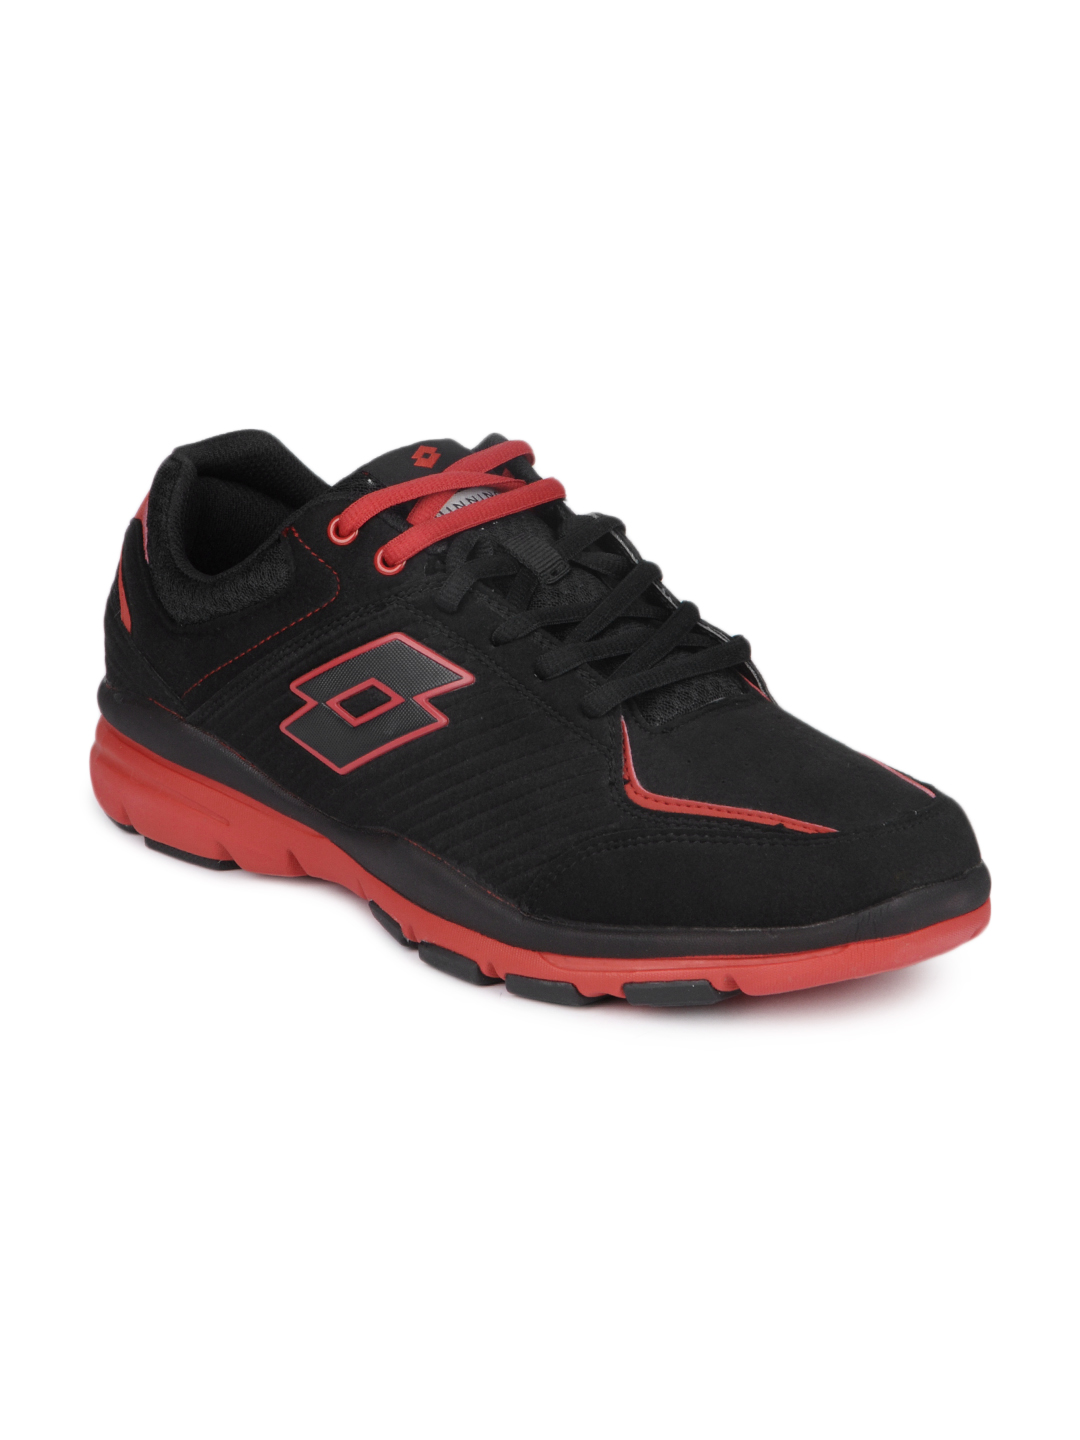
Lotto Men Black Dolce Vita Shoes
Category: Footwear / Shoes / Casual Shoes
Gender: Men
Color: Black
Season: Summer 2010
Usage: Casual